Raleigh Bicycle Company

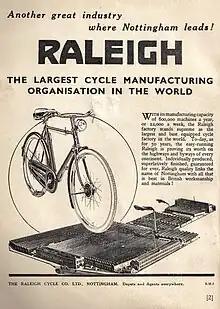
Raleigh advert from 1940.

Nearly two years later, the 11 April 1887 issue of the "Nottingham Post" contained a display advertisement for the Raleigh 'Safety' model under the new banner 'Woodhead, Angois, and Ellis. Russell Street Cycle Works.' William Ellis had recently joined the partnership and provided much-needed financial investment. Like Woodhead and Angois, Ellis's background was in the lace industry. He was a lace gasser, a service provider involved in the bleaching and treating of lace, with premises in nearby Clare Street and Glasshouse Street. Thanks to Ellis, the bicycle works had now expanded round the corner from Raleigh Street into former lace works on the adjoining road, Russell Street. By 1888, the company was making about three cycles a week and employed around half a dozen men. It was one of 15 bicycle manufacturers based in Nottingham at that time.